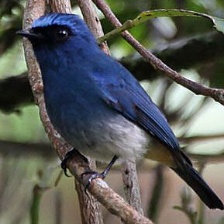
Species: INDIGO FLYCATCHER
Scientific name: EUMYIAS INDIGO